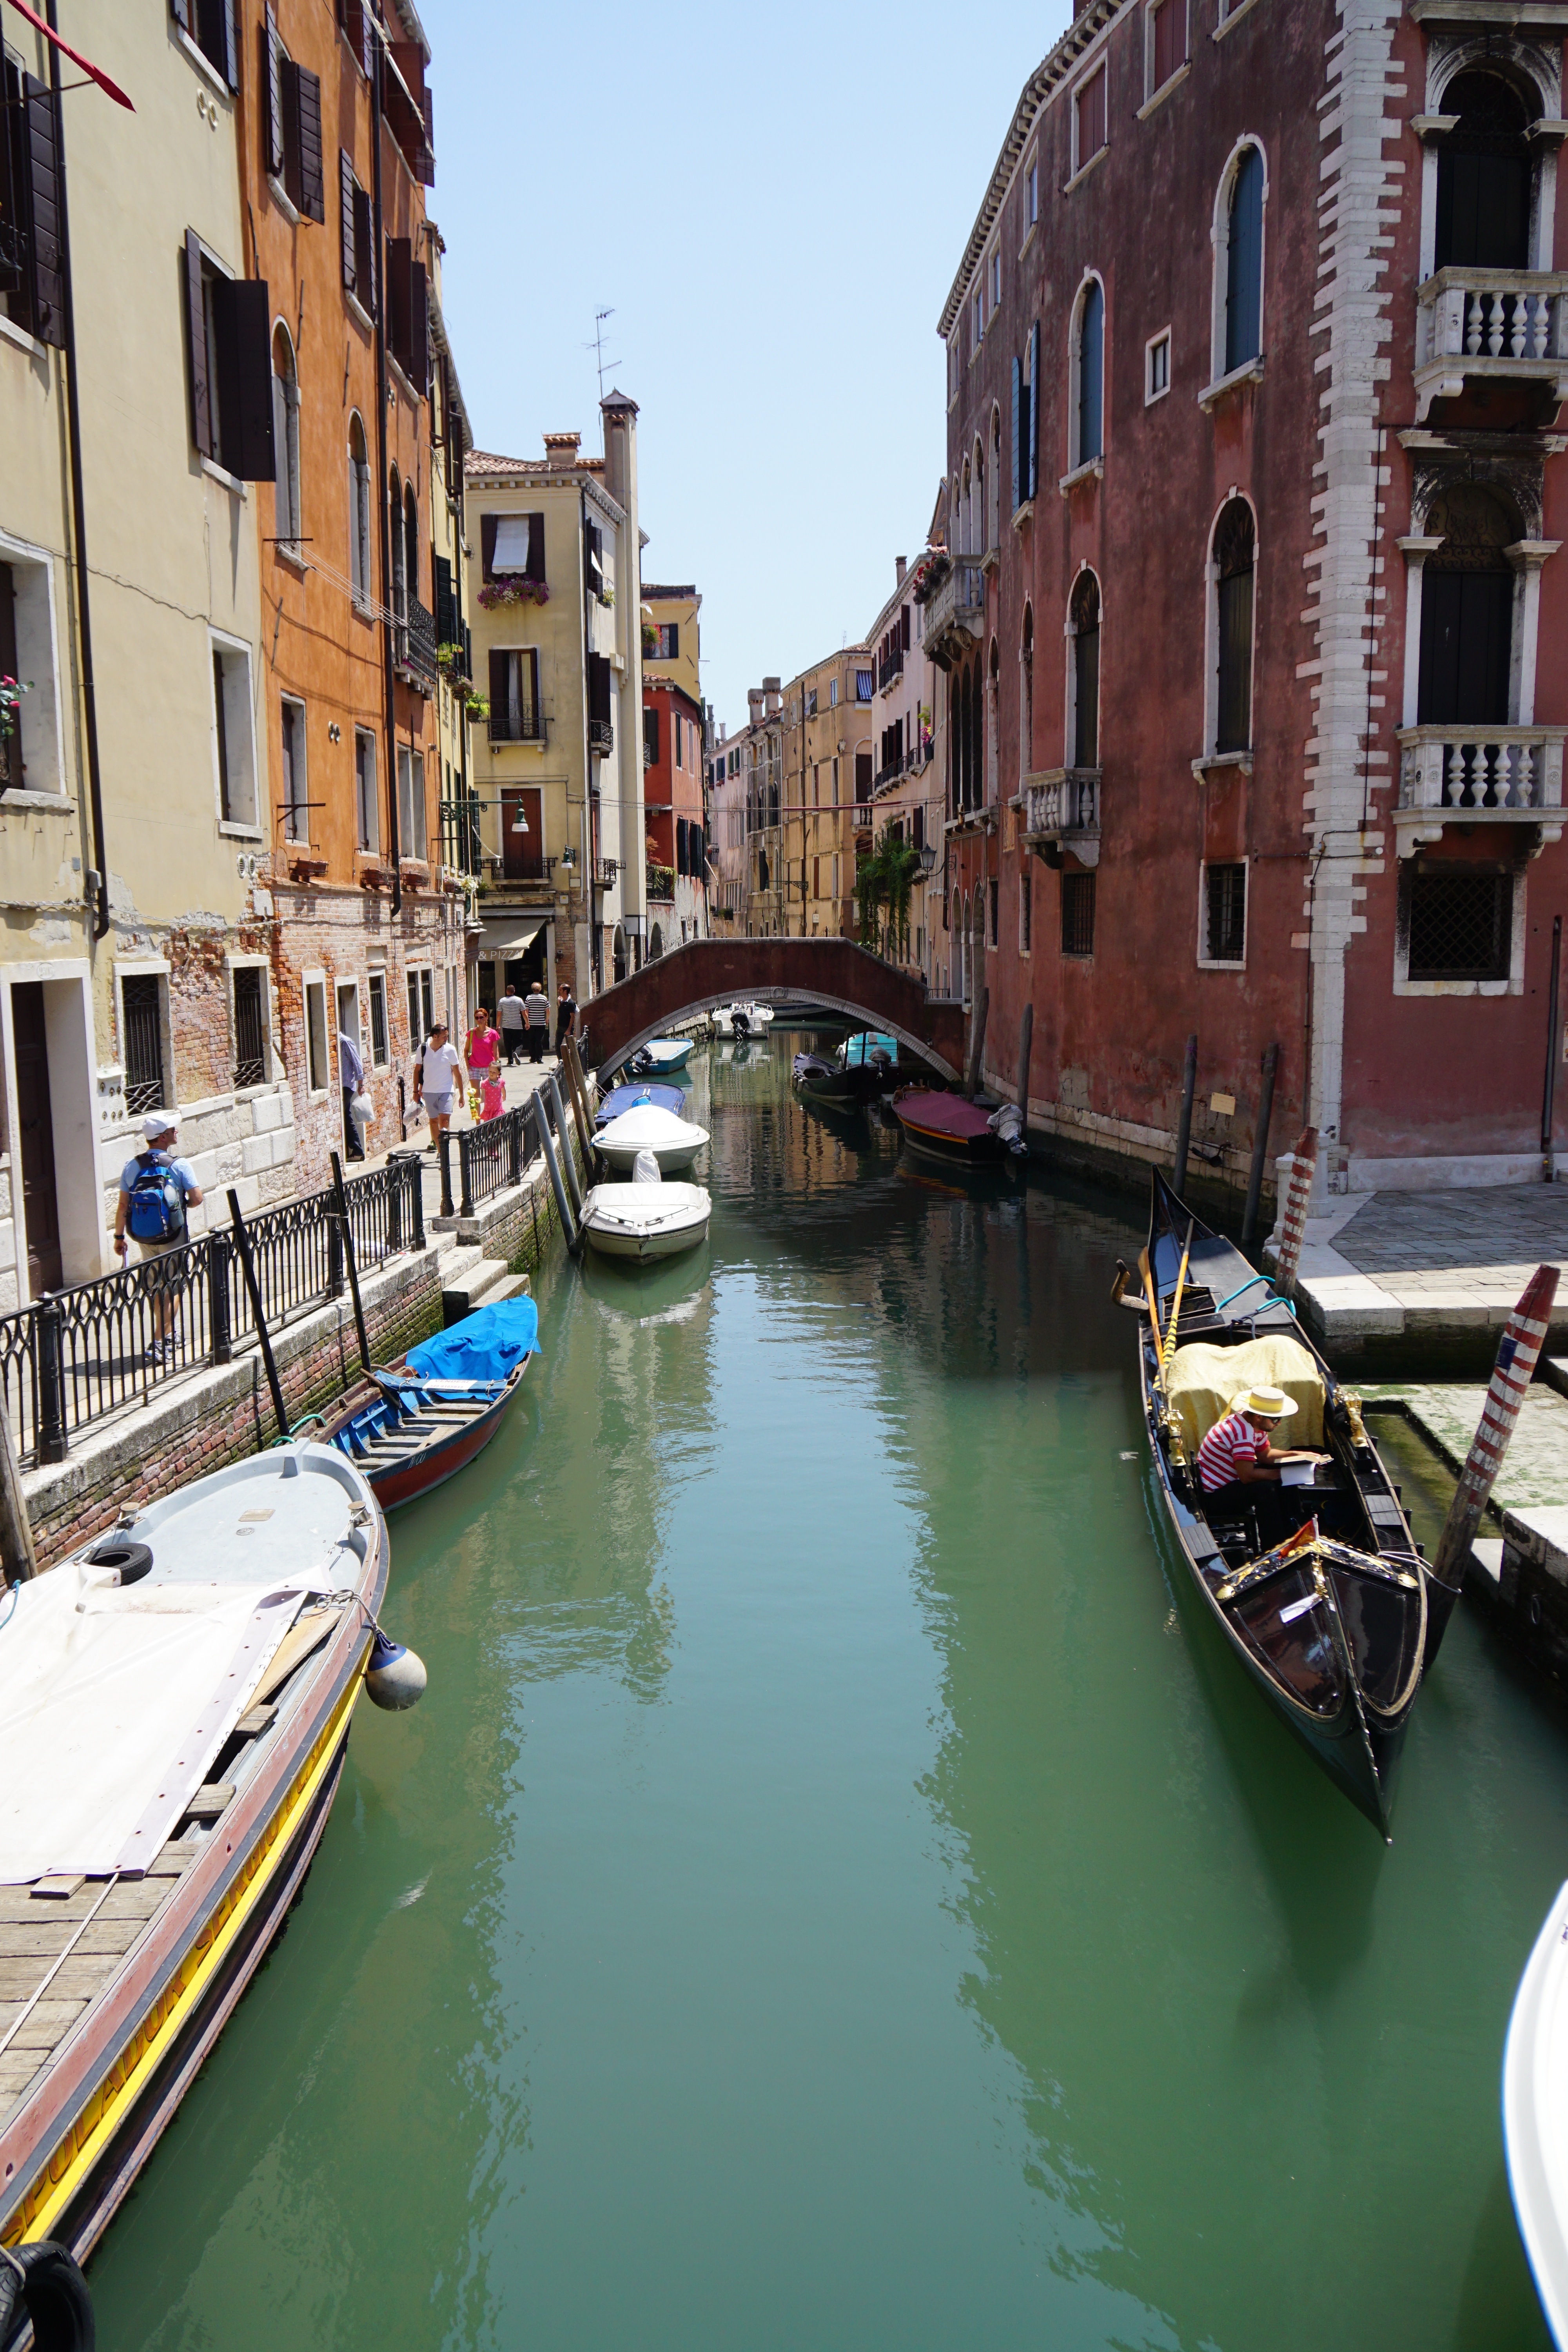
boat, canal, vacation, vehicle, italy, venice, waterway, body of water, channel, gondola, watercraft, landform, venetian, geographical feature